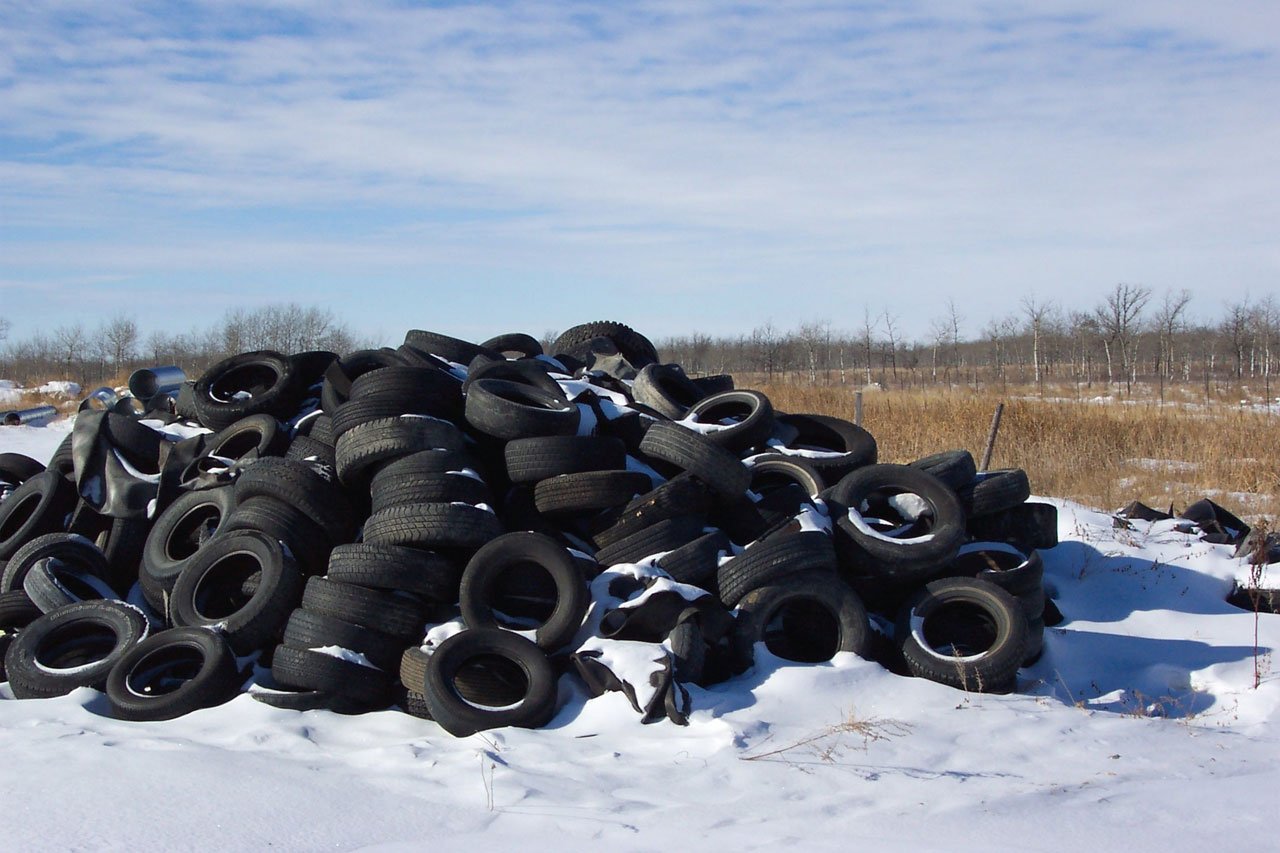
snow, winter, vehicle, weather, black, material, tire, tires, waste, garbage, recycle, landfill, scrap, automotive tire